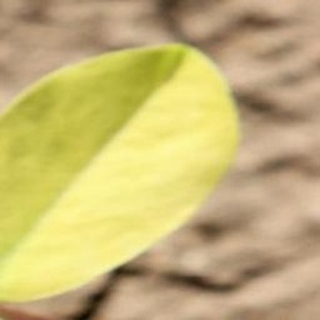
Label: groundnut_nutrition_deficiency